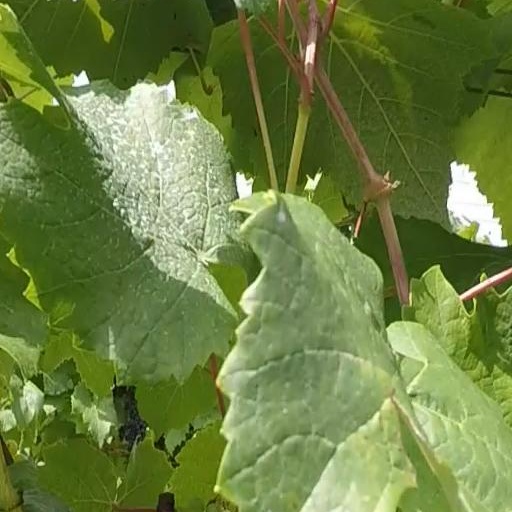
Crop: grape